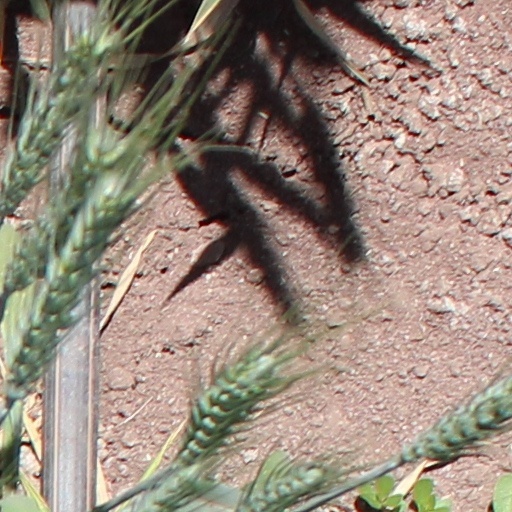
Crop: wheat